Inkognitogata 18

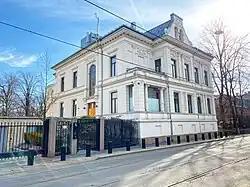
Inkognitogata 18

Inkognitogata 18 is the official residence of the Prime Minister of Norway. It is located in Oslo, the capital of Norway. The residence was completed in 2008 and is a complex of new and old buildings. It includes the original buildings on Parkveien 45, Inkognitogata 18, Riddervolds gate 2, which have been connected with new structures, and the gardens of Parkveien 45 to 47.